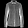
Label: Shirt